Describe the emotion expressed in this image:  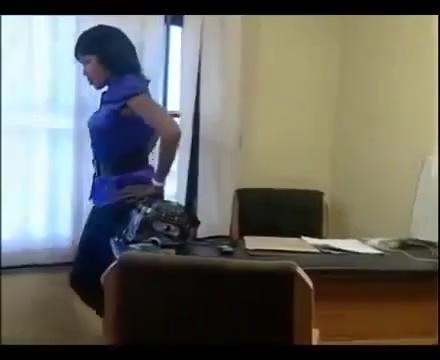
This person displays Pain, valence and arousal with low intensity.